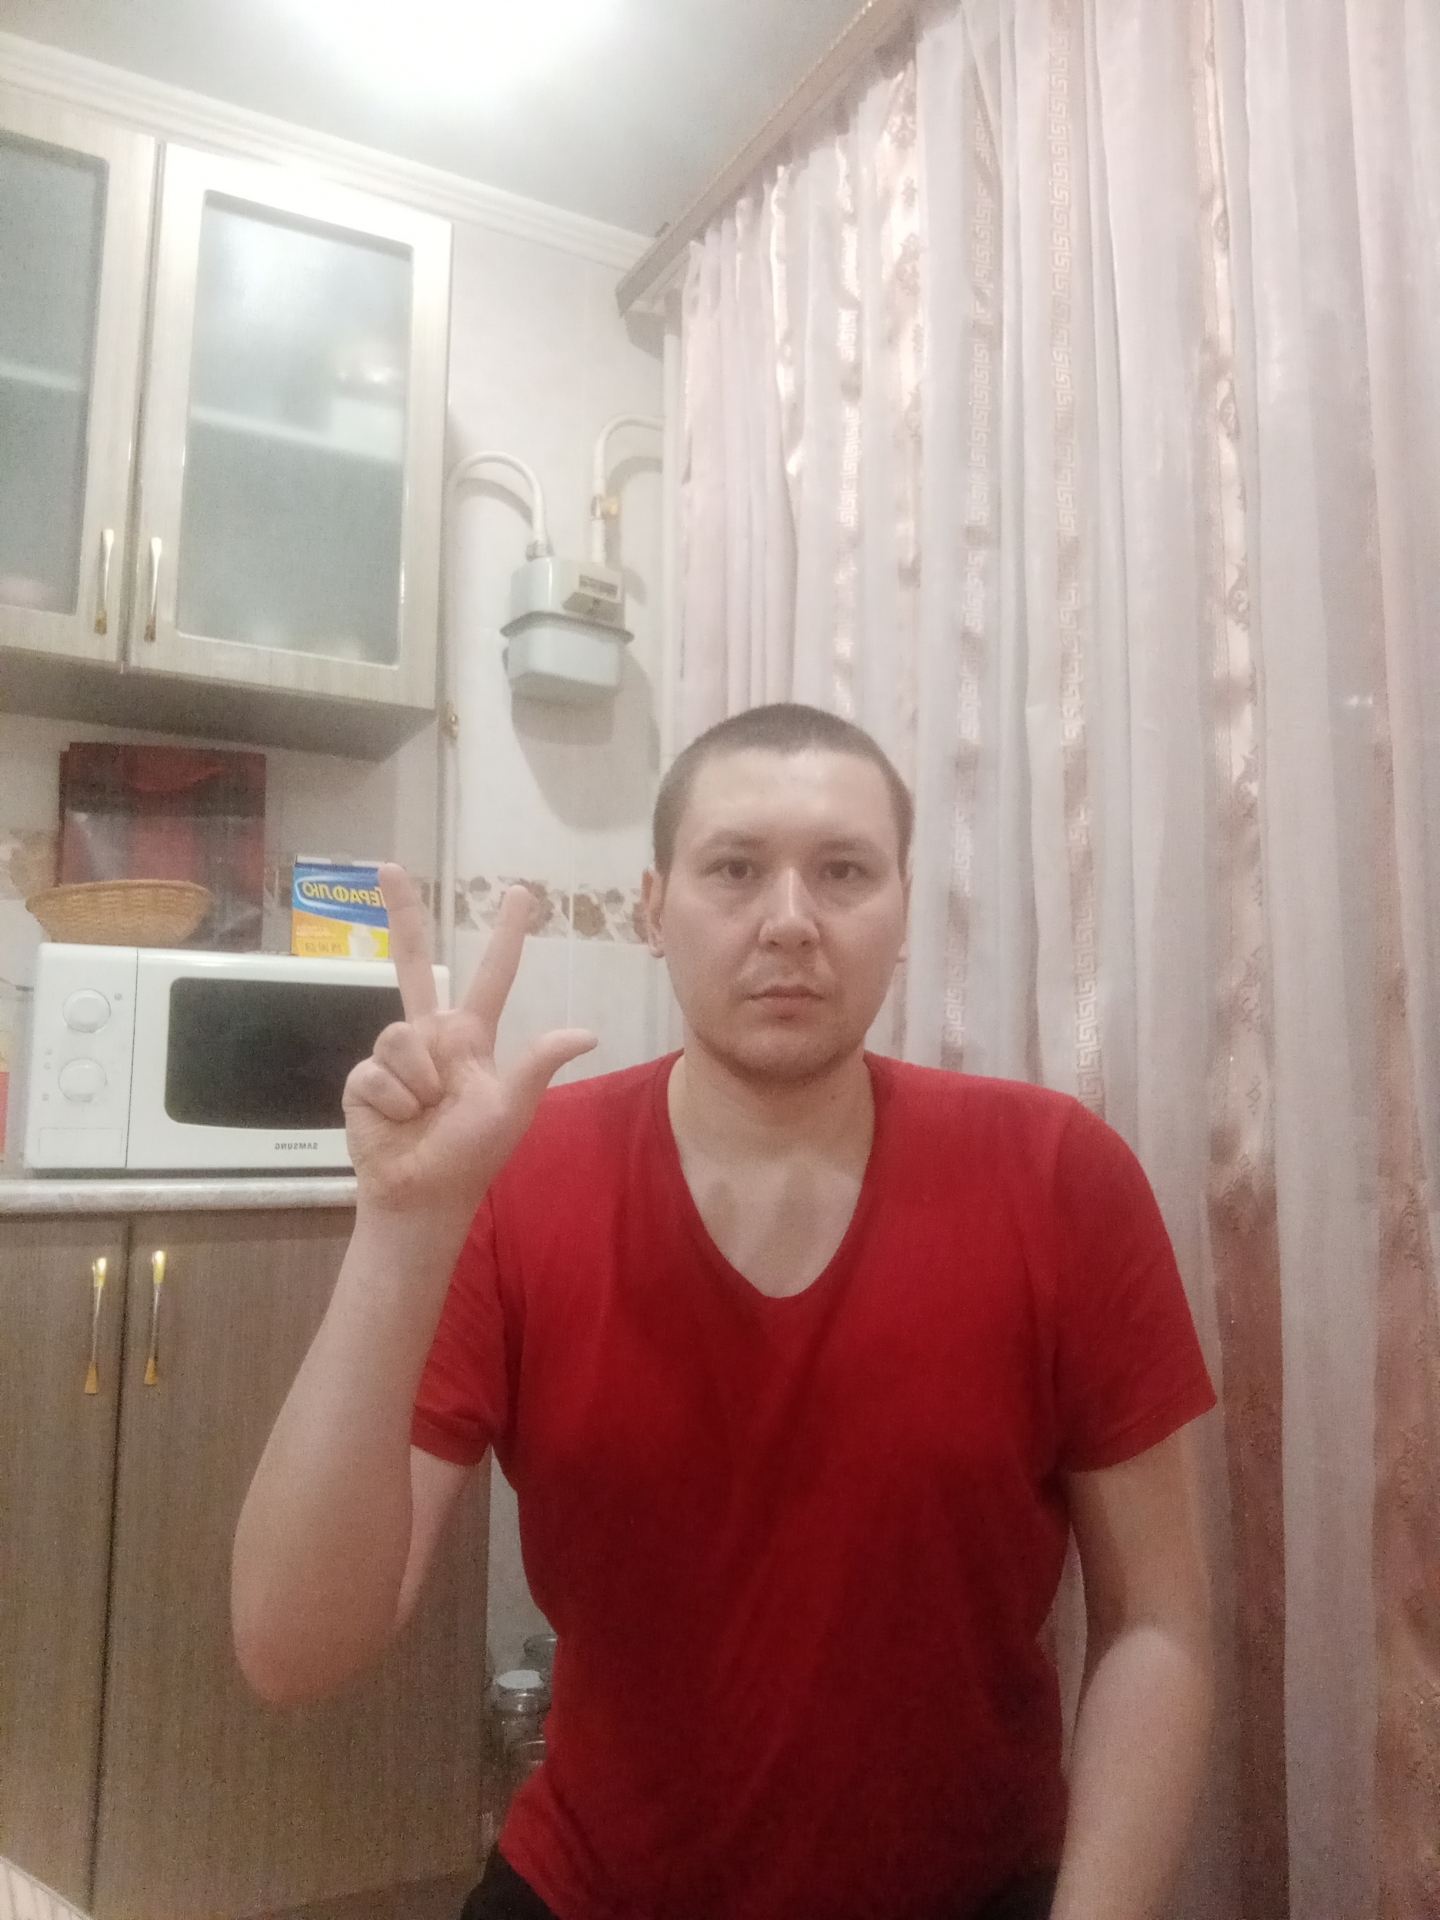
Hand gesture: three2